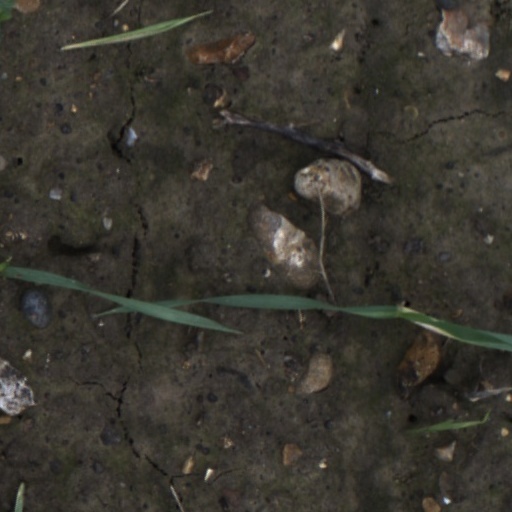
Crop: wheat